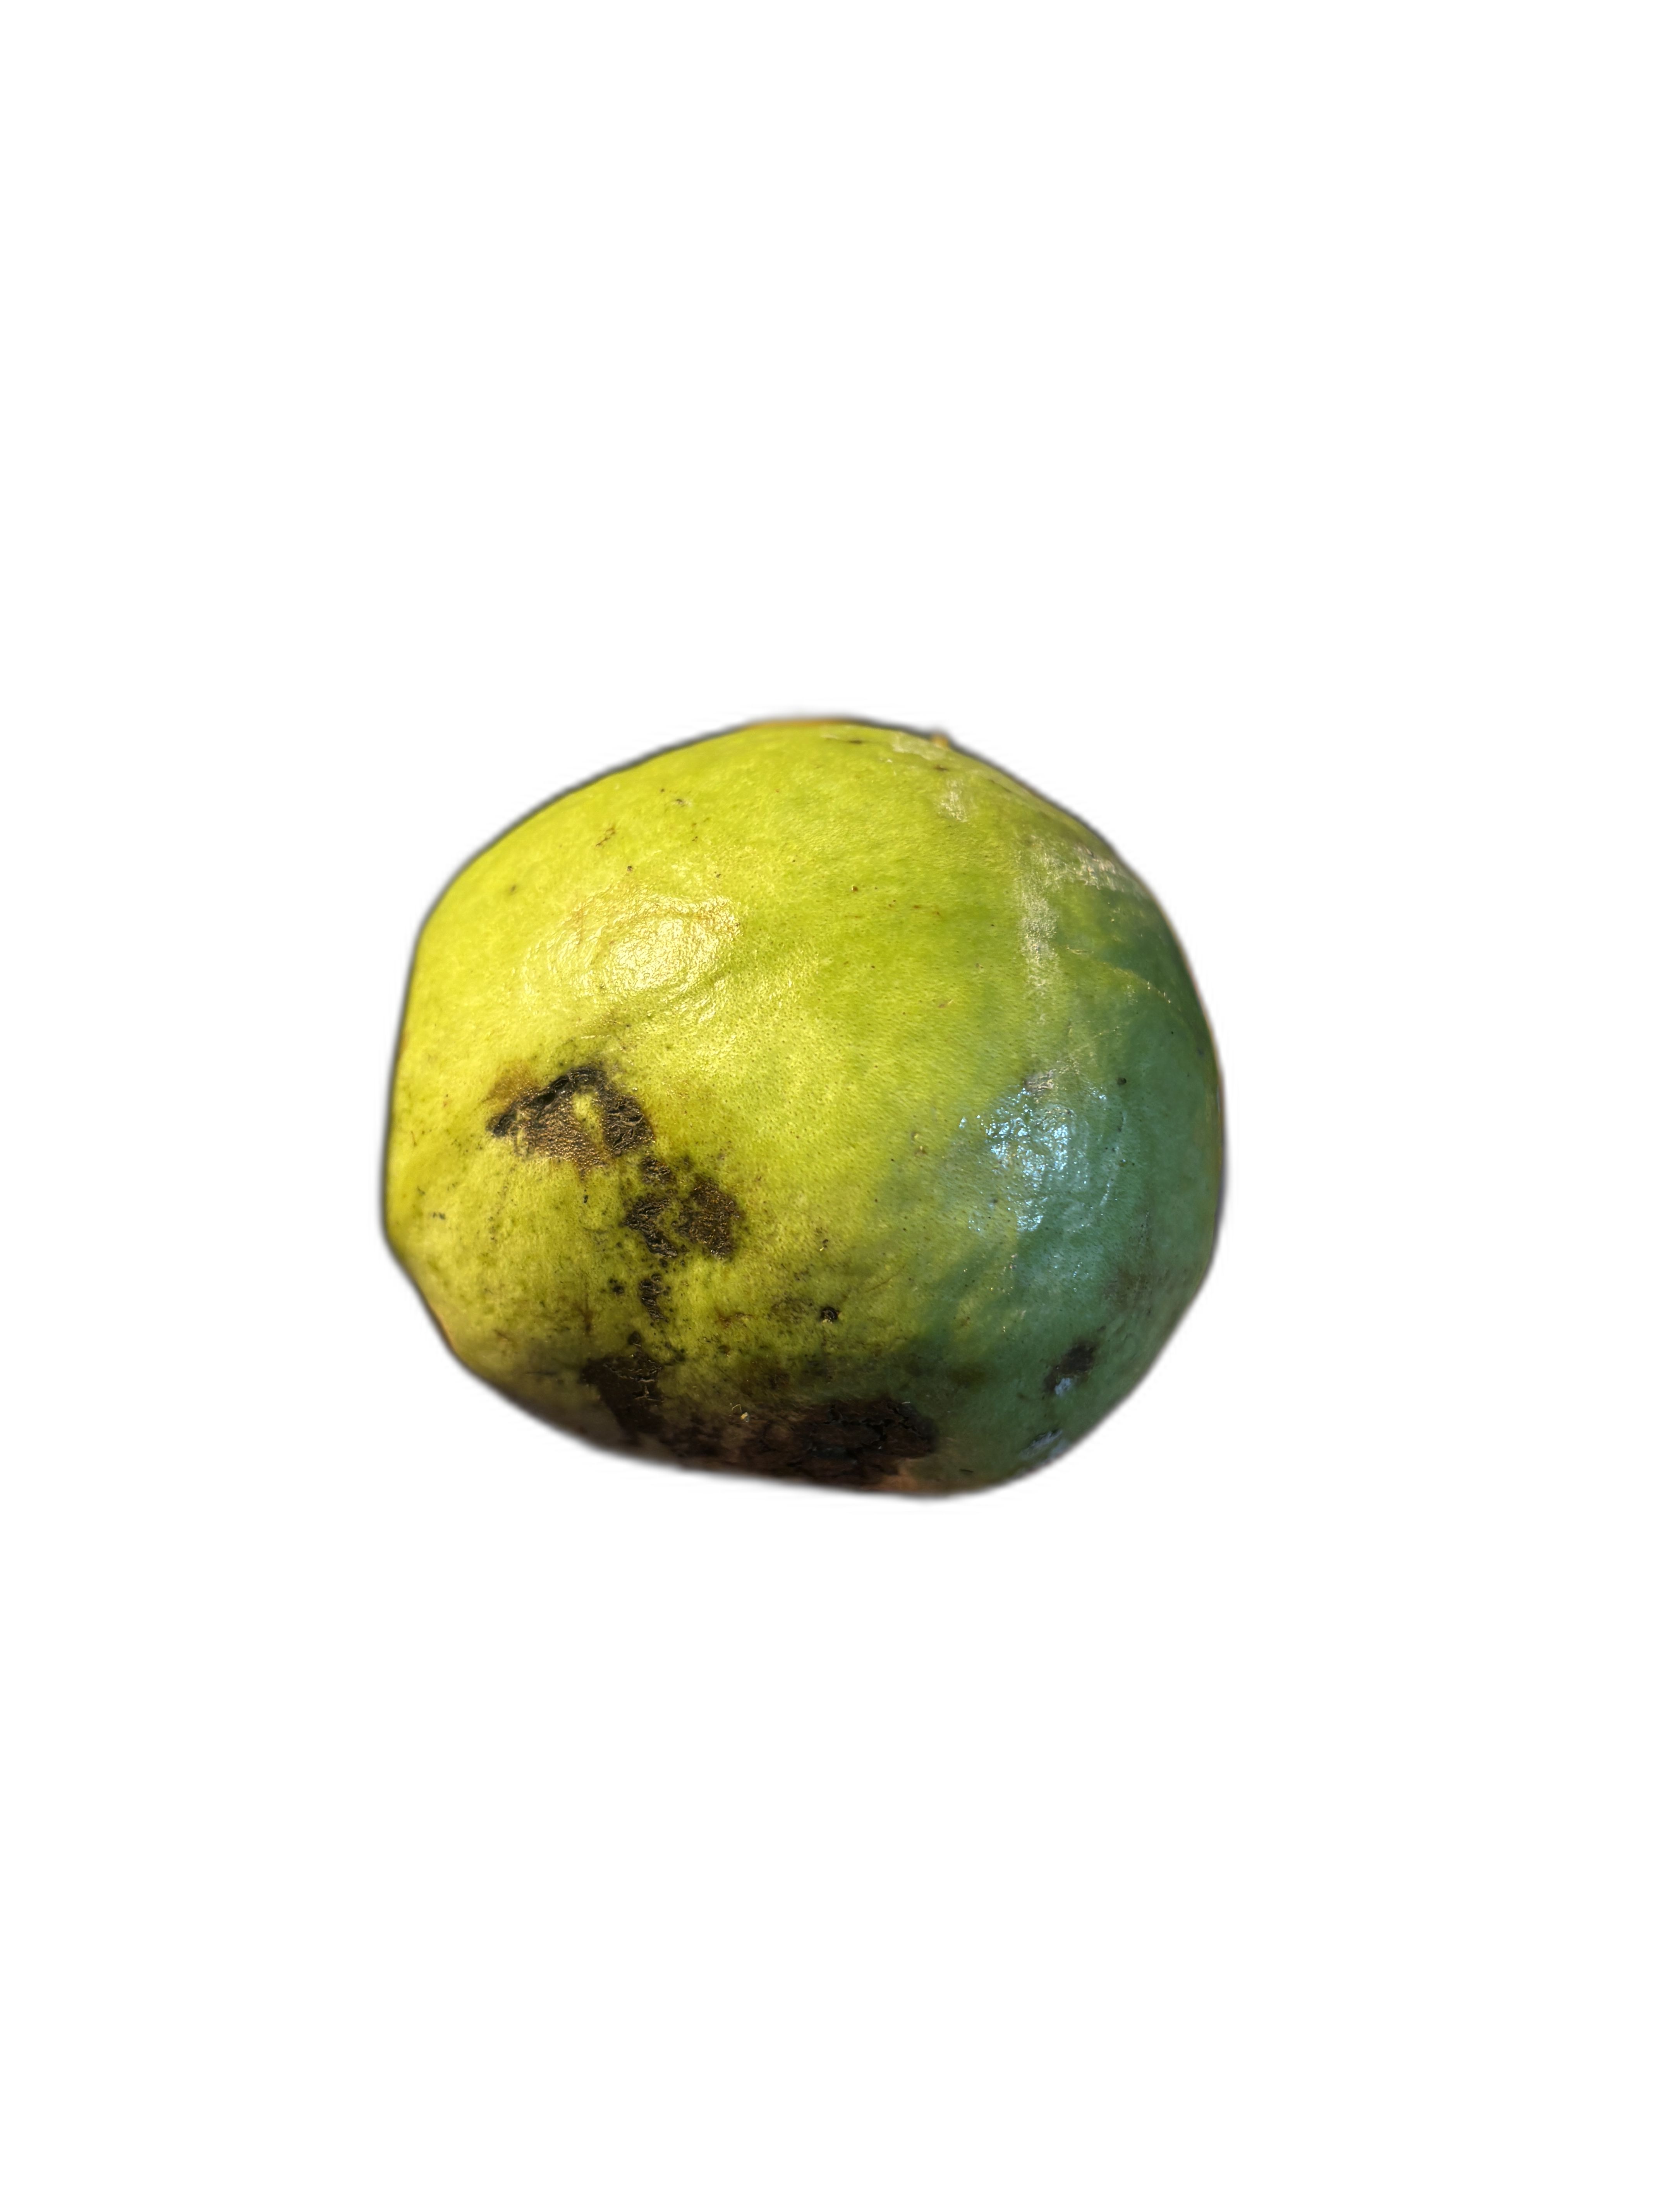
Plant part: fruit
Disease: Anthracnose